Vishnu Narayanan

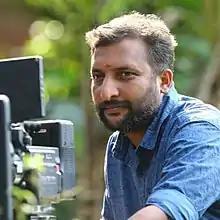

Vishnu Narayanan is an Indian cinematographer who works in Malayalam cinema. He debuted as a cinematographer in 2012 with "Asuravithu". He has been a frequent collaborator of director Ranjith Sankar, with whom he has worked on "Punyalan Private Limited" (2017), "Njan Marykutty" (2018), and "Pretham 2" (2018). Vishnu's notable films include "Vellimoonga" (2014), "Aadu" (2015),its sequel "Aadu 2" (2017), "Malikappuram " (2022) and "Anand Sreebala" (2024).